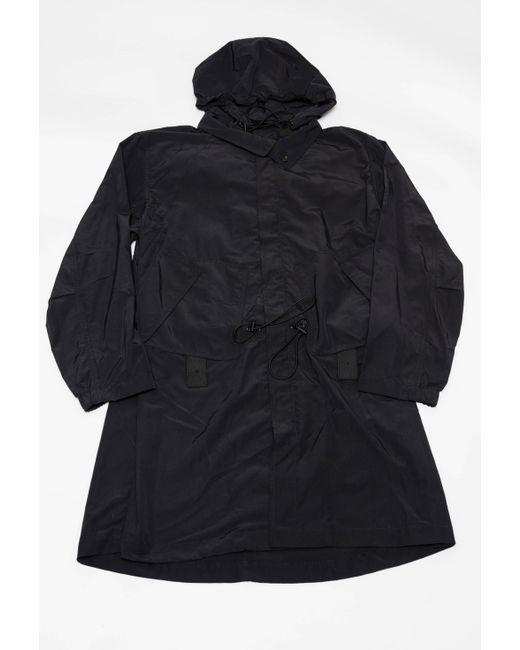
Unisex Oversized Regenjacke mit Kapuze Schwarz